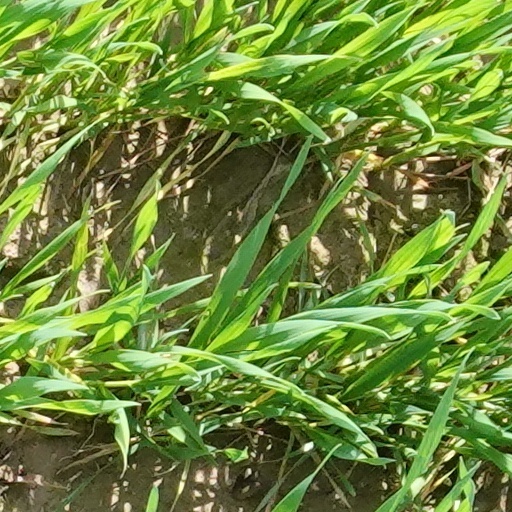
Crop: wheat